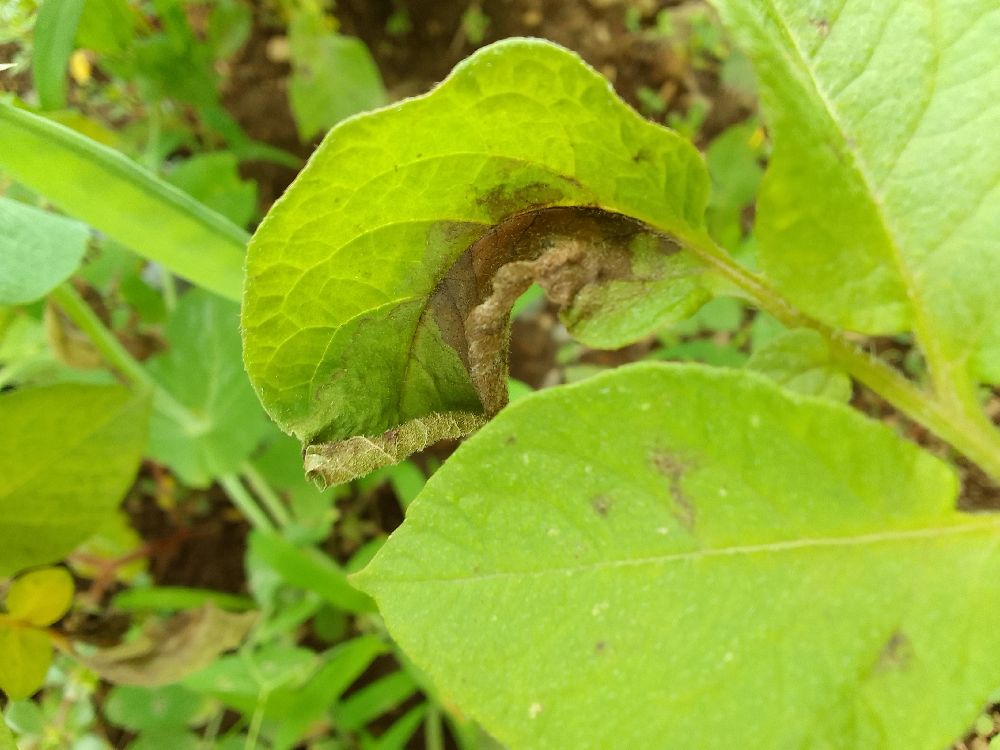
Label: Late blight